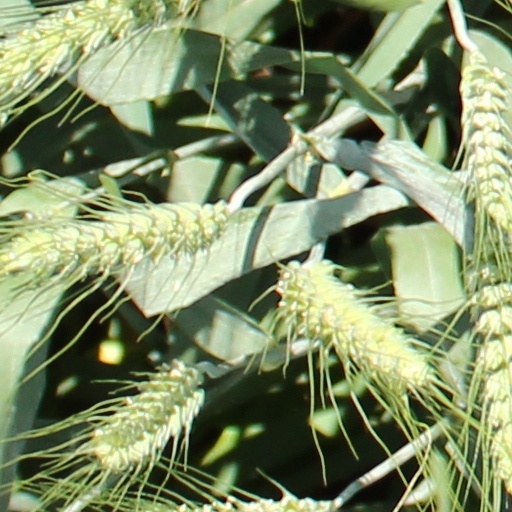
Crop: wheat